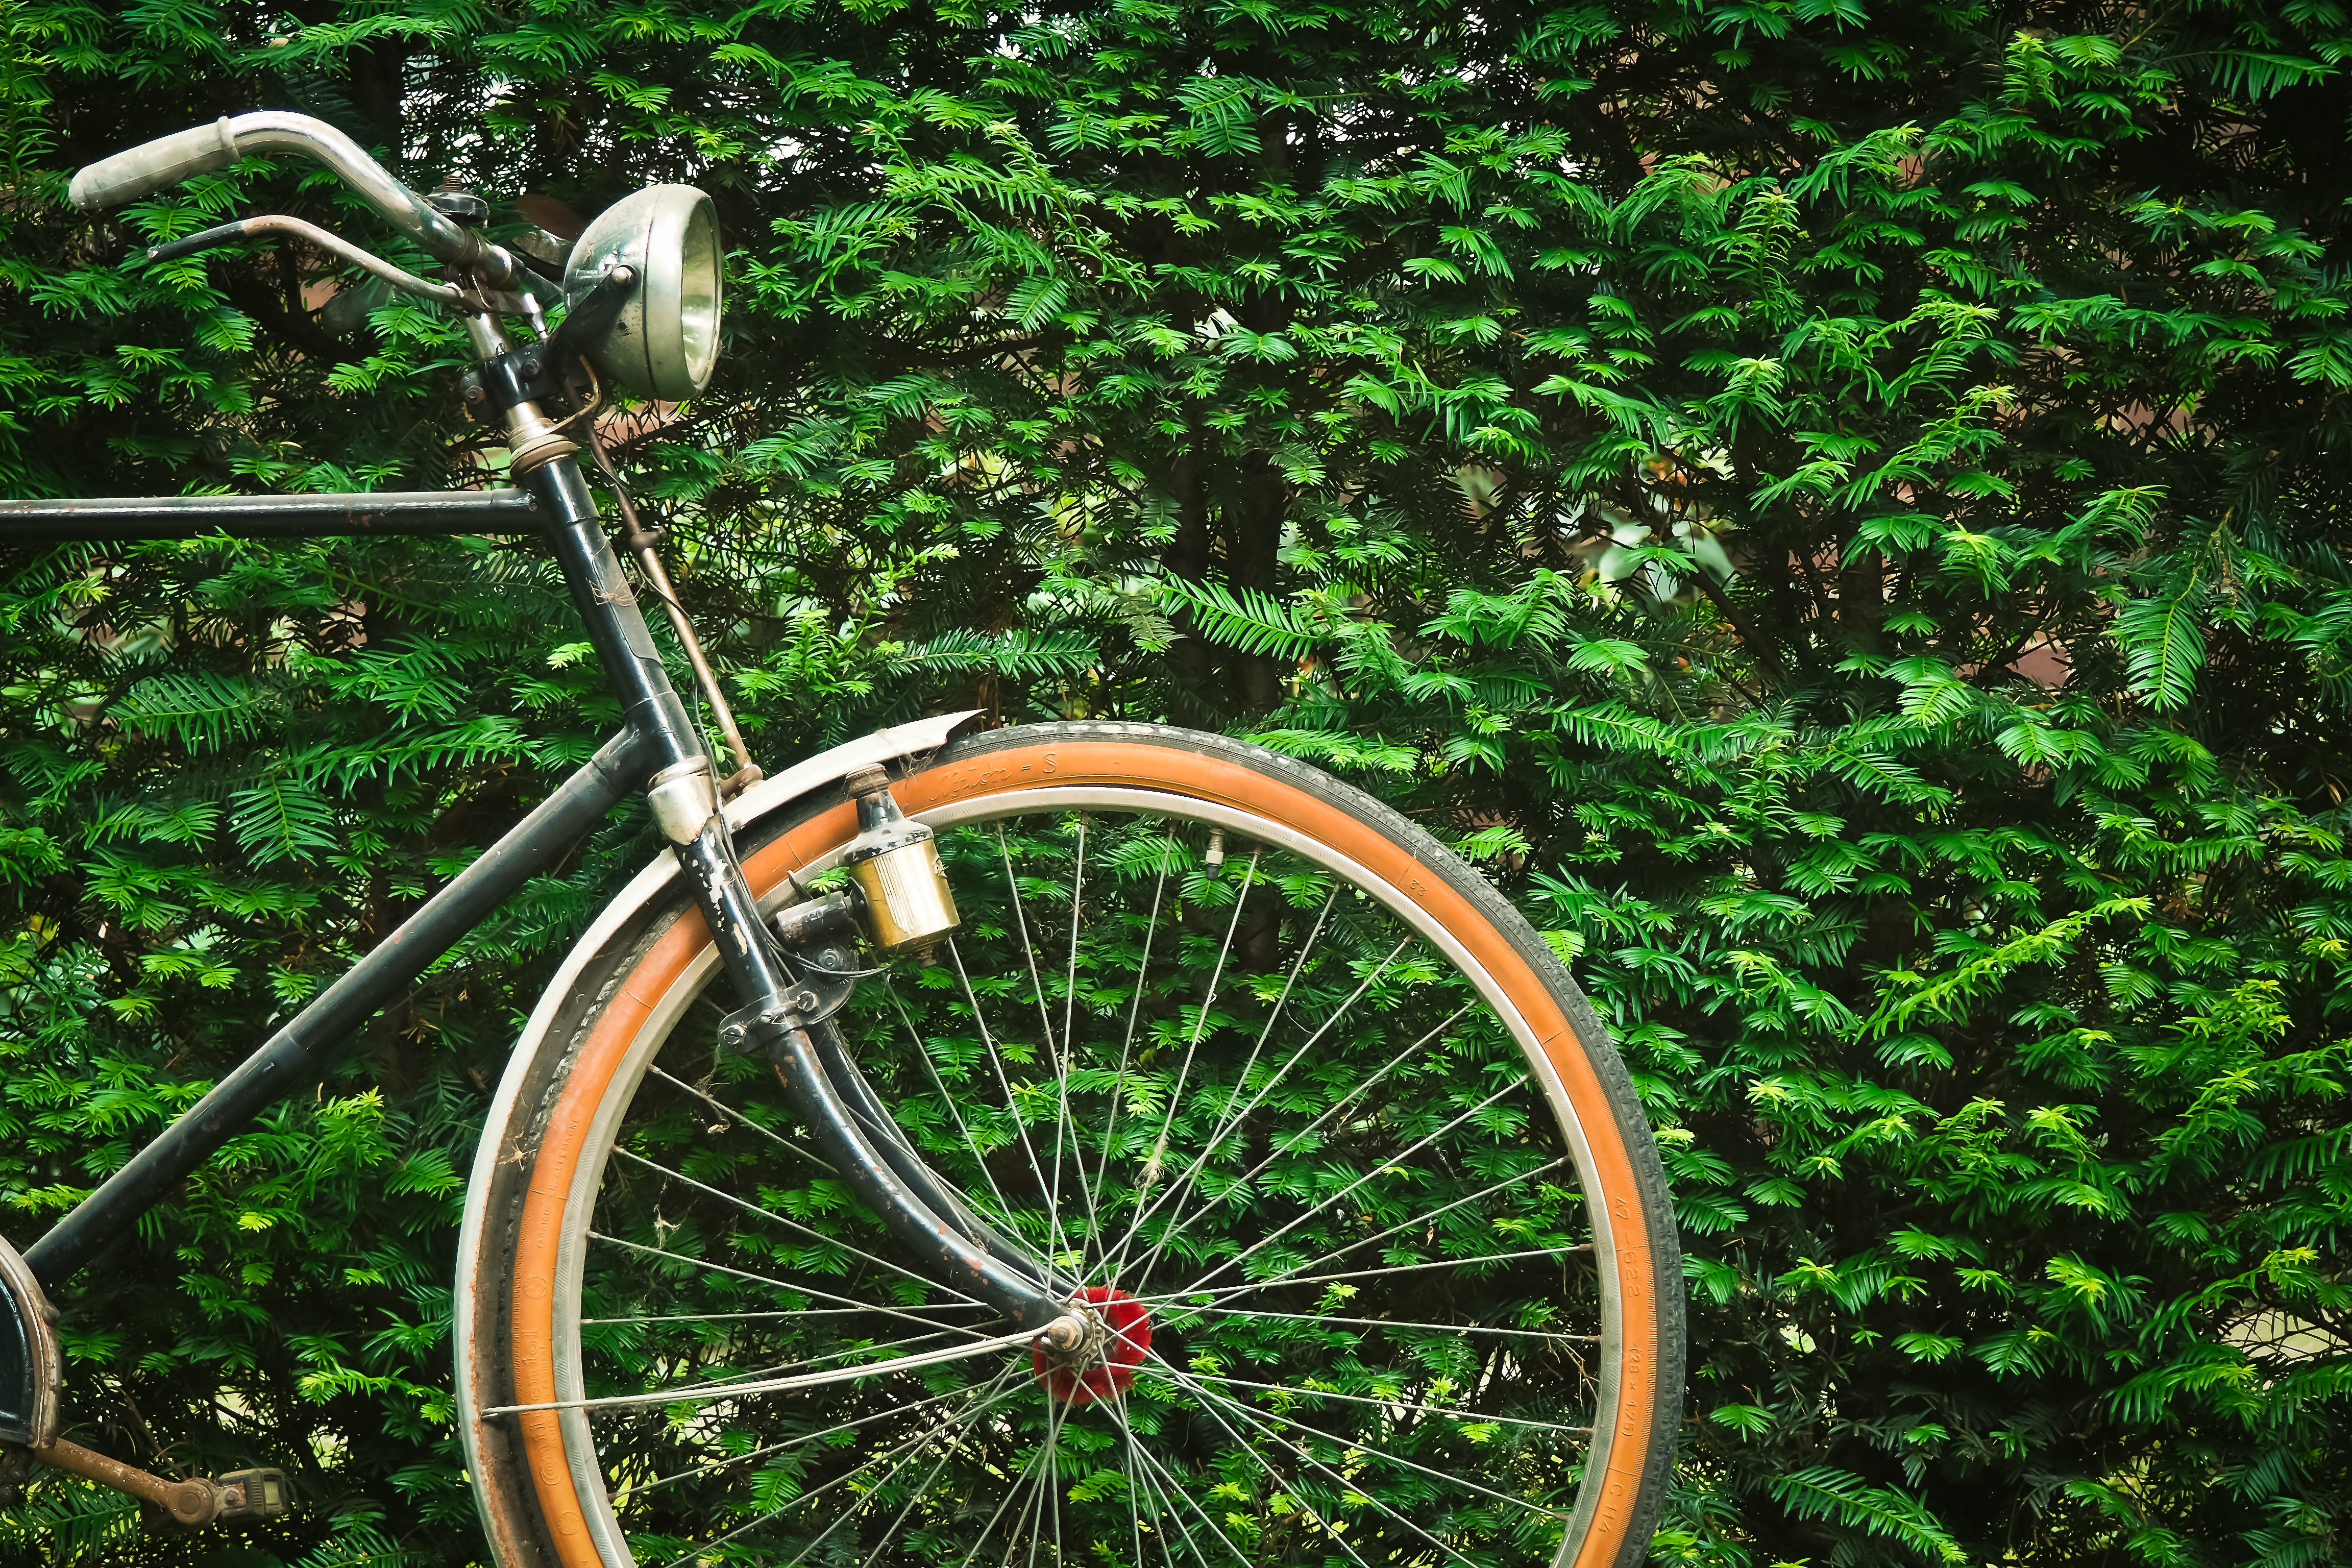
plant, wheel, bicycle, bike, green, vehicle, soil, sports equipment, mountain bike, spokes, bicycle frame, land vehicle, cyclo cross bicycle, cyclo cross, road bicycle, racing bicycle, hybrid bicycle